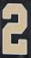
Number: 2